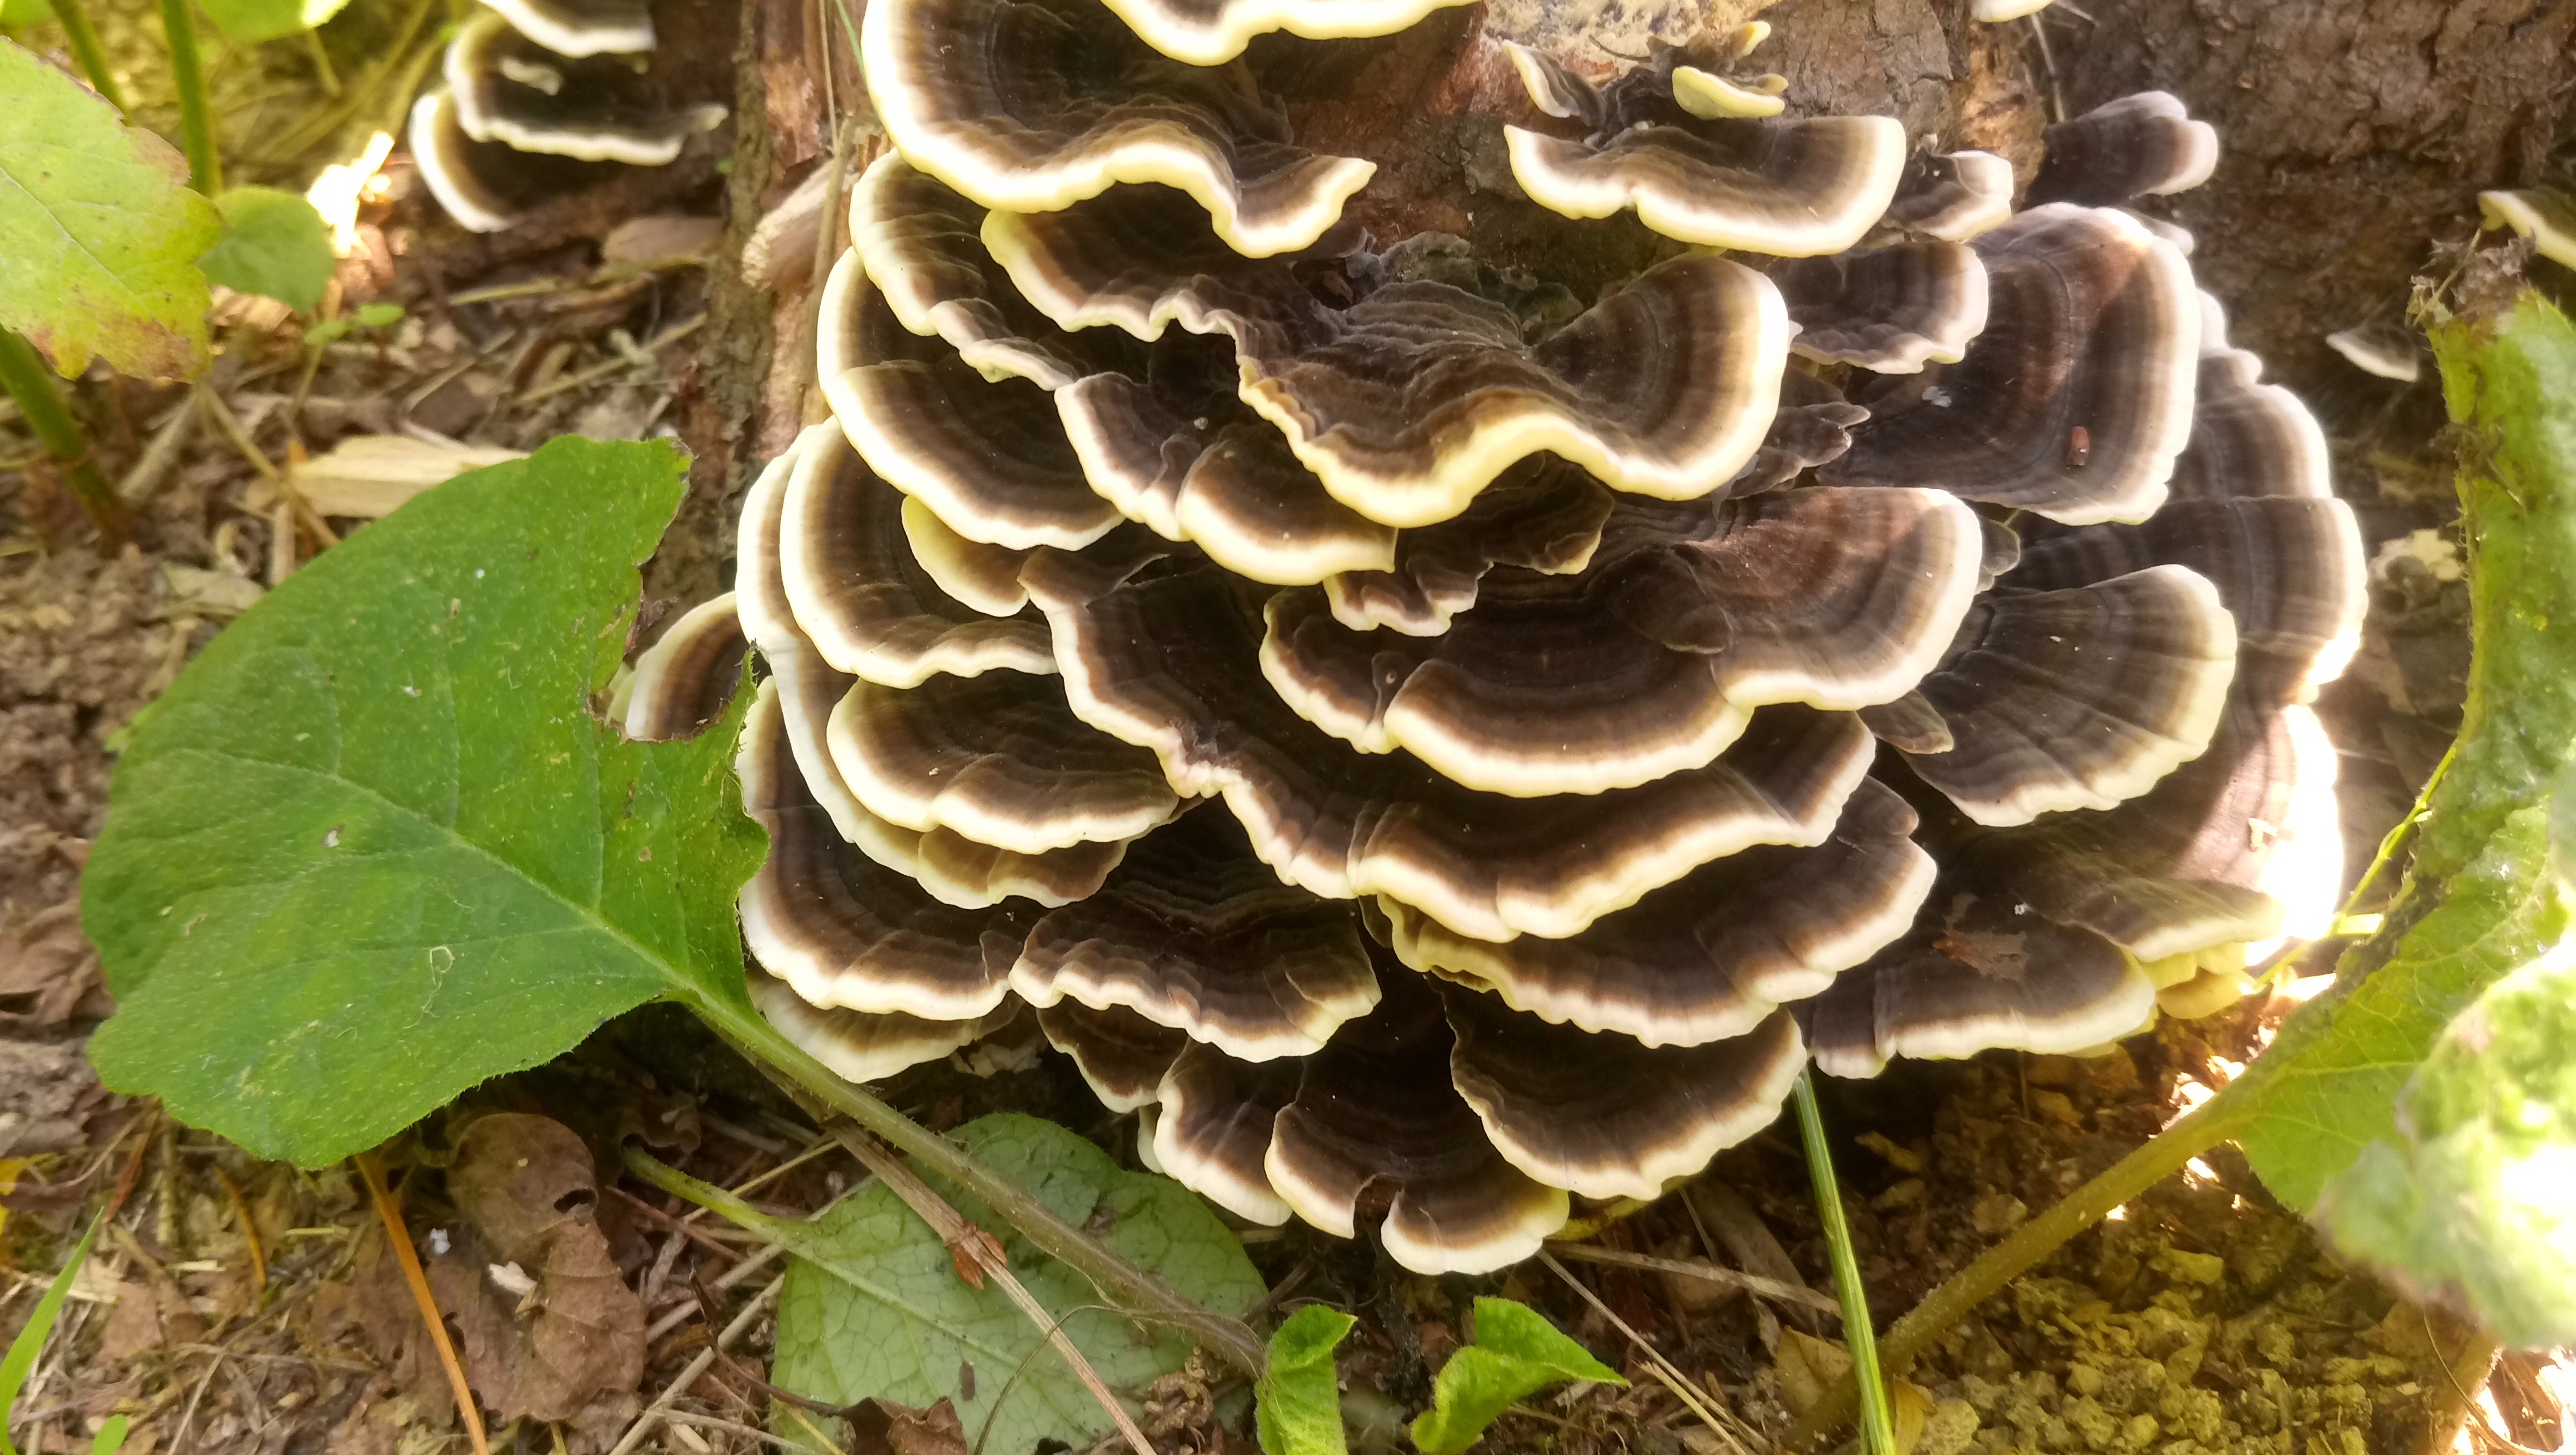
nature, tree mushroom, black, white, grass, greenery, hen of the wood, fungus, mushroom, agaricomycetes, medicinal mushroom, edible mushroom, oyster mushroom, inonotus, polyporales, plant, pezizales, flower